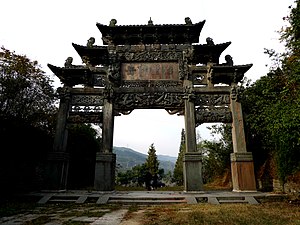
Shiyan
En pailou i Wudangbjergene i Shiyan
Shiyan er en by på præfekturniveau i provinsen Hubei i det centrale Kina. Præfekturet har et samlet areal på 23.600 km2 og en befolkning på 3.460.000 mennesker.